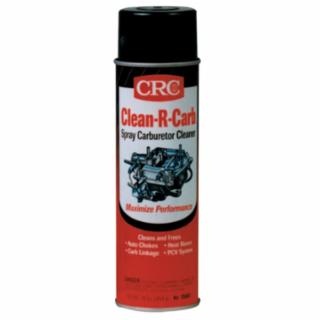
Clean-R-Carb™ Carburetor Cleaner, 16 oz, Aerosol Can, Solvent Scent
Maximizes carburetor performance|Quickly dissolves carburetor deposits such as gum, sludge and varnish to improve fuel system performance and enhance fuel economy|Harmless to catalytic converters and oxygen sensors||
Brand: CRC
Category: Vehicles & Parts > Vehicle Parts & Accessories > Vehicle Maintenance, Care & Decor > Vehicle Fluids > Vehicle Fuel System Cleaners > Carburetor Cleaners